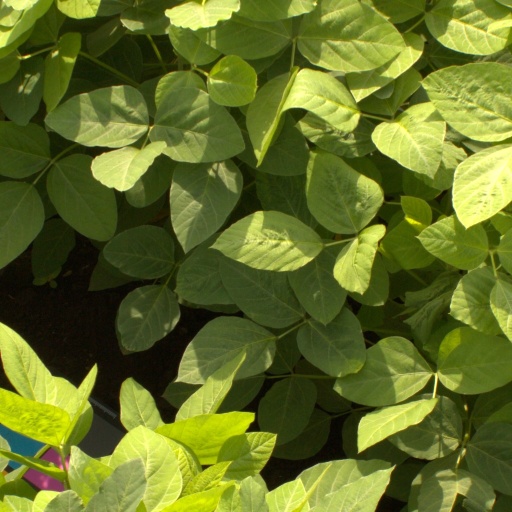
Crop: soybean